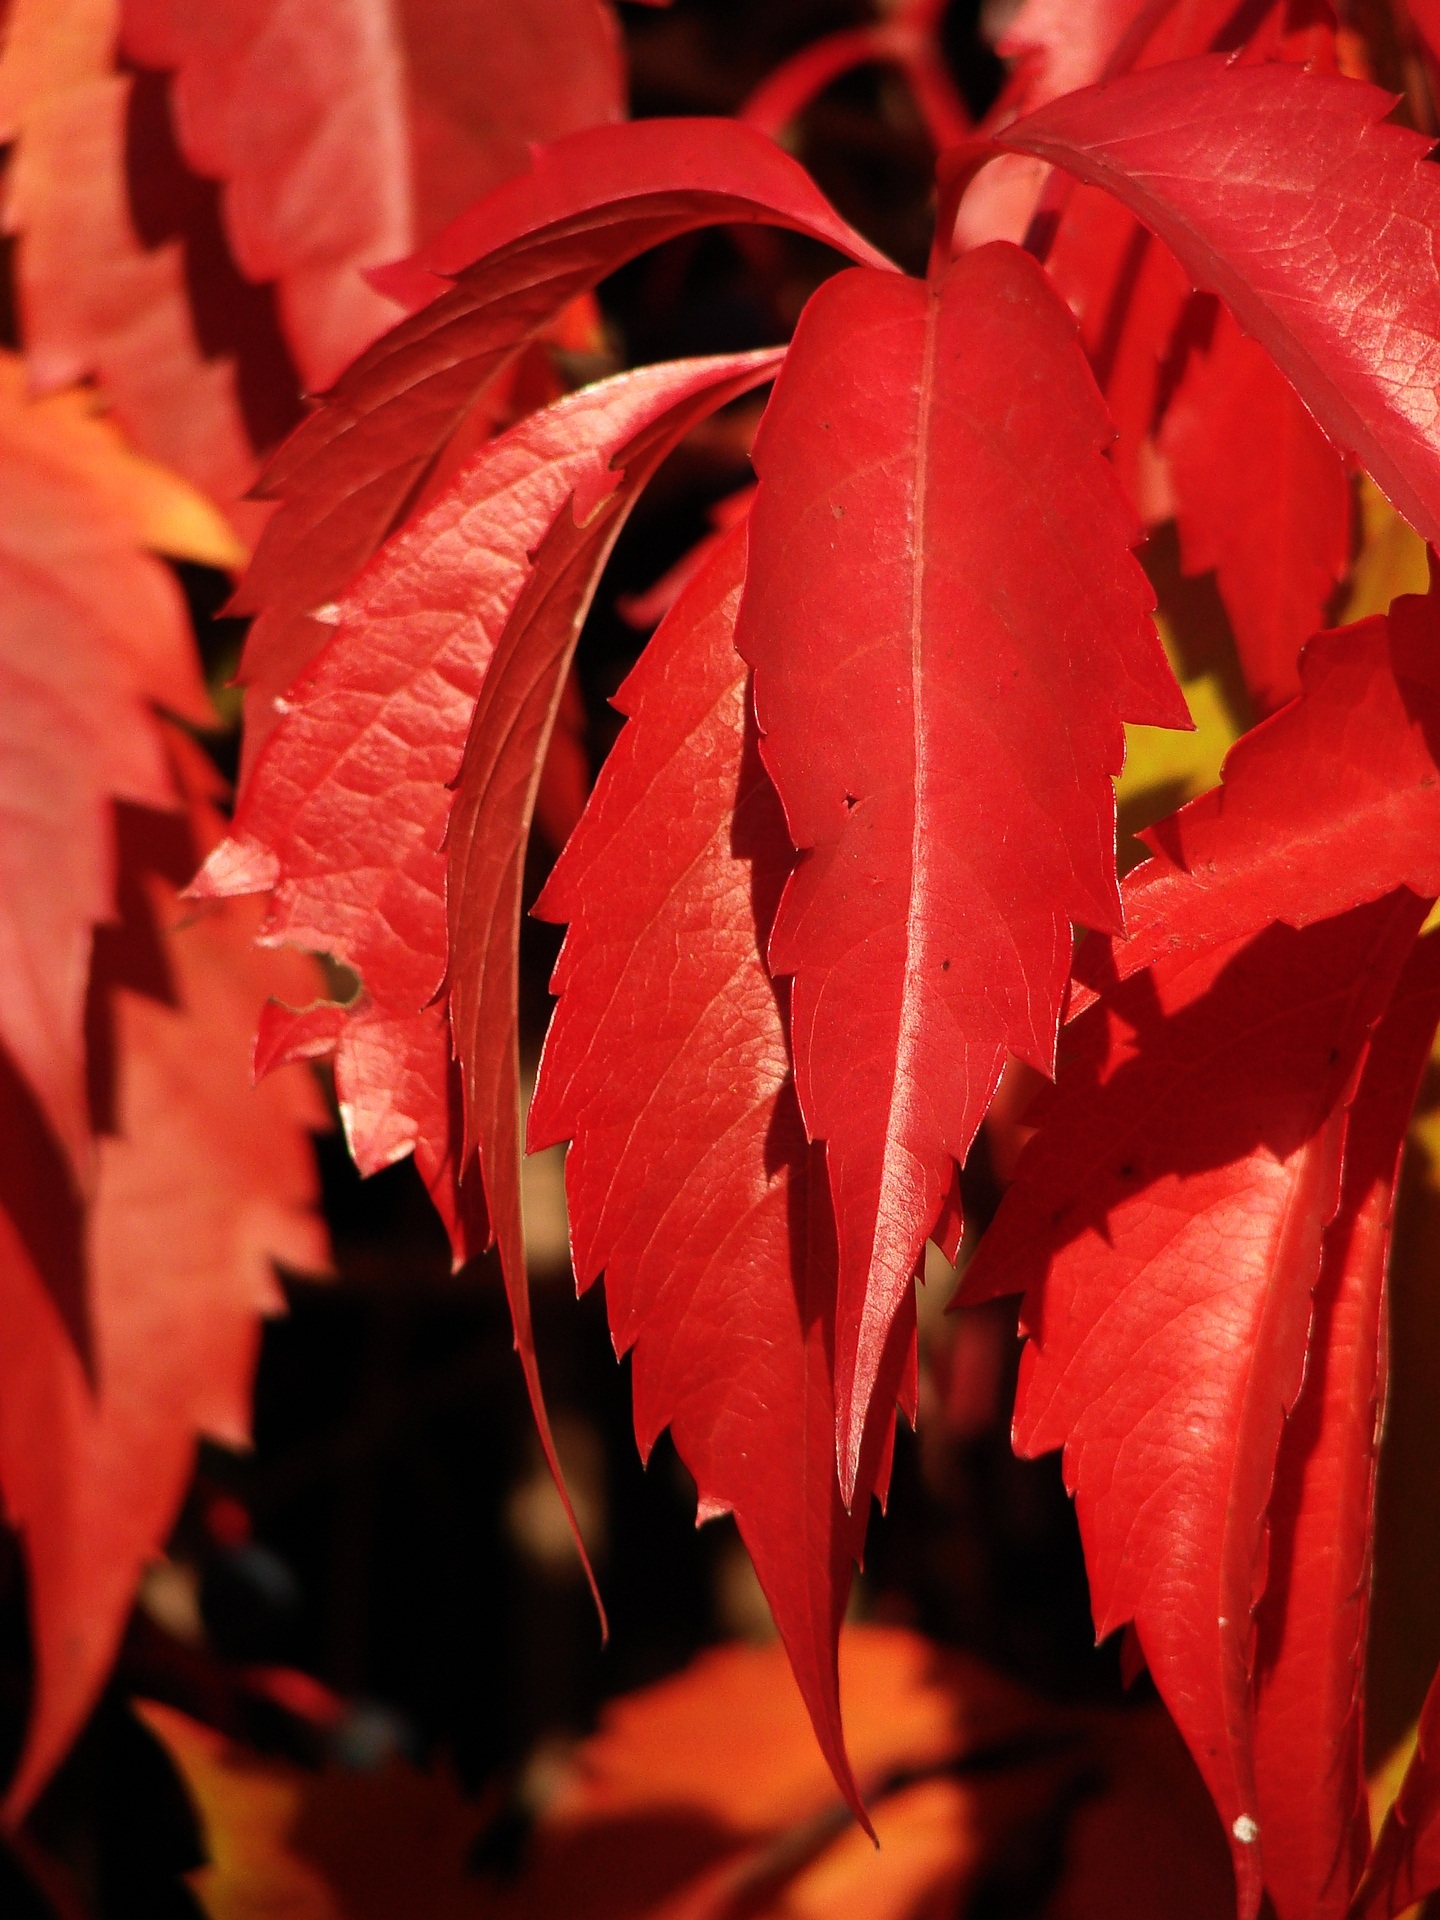
tree, nature, plant, leaf, flower, petal, red, ivy, autumn, season, maple tree, maple leaf, close up, leaves, shrub, red leaves, macro photography, flowering plant, woody plant, land plant, red ivy